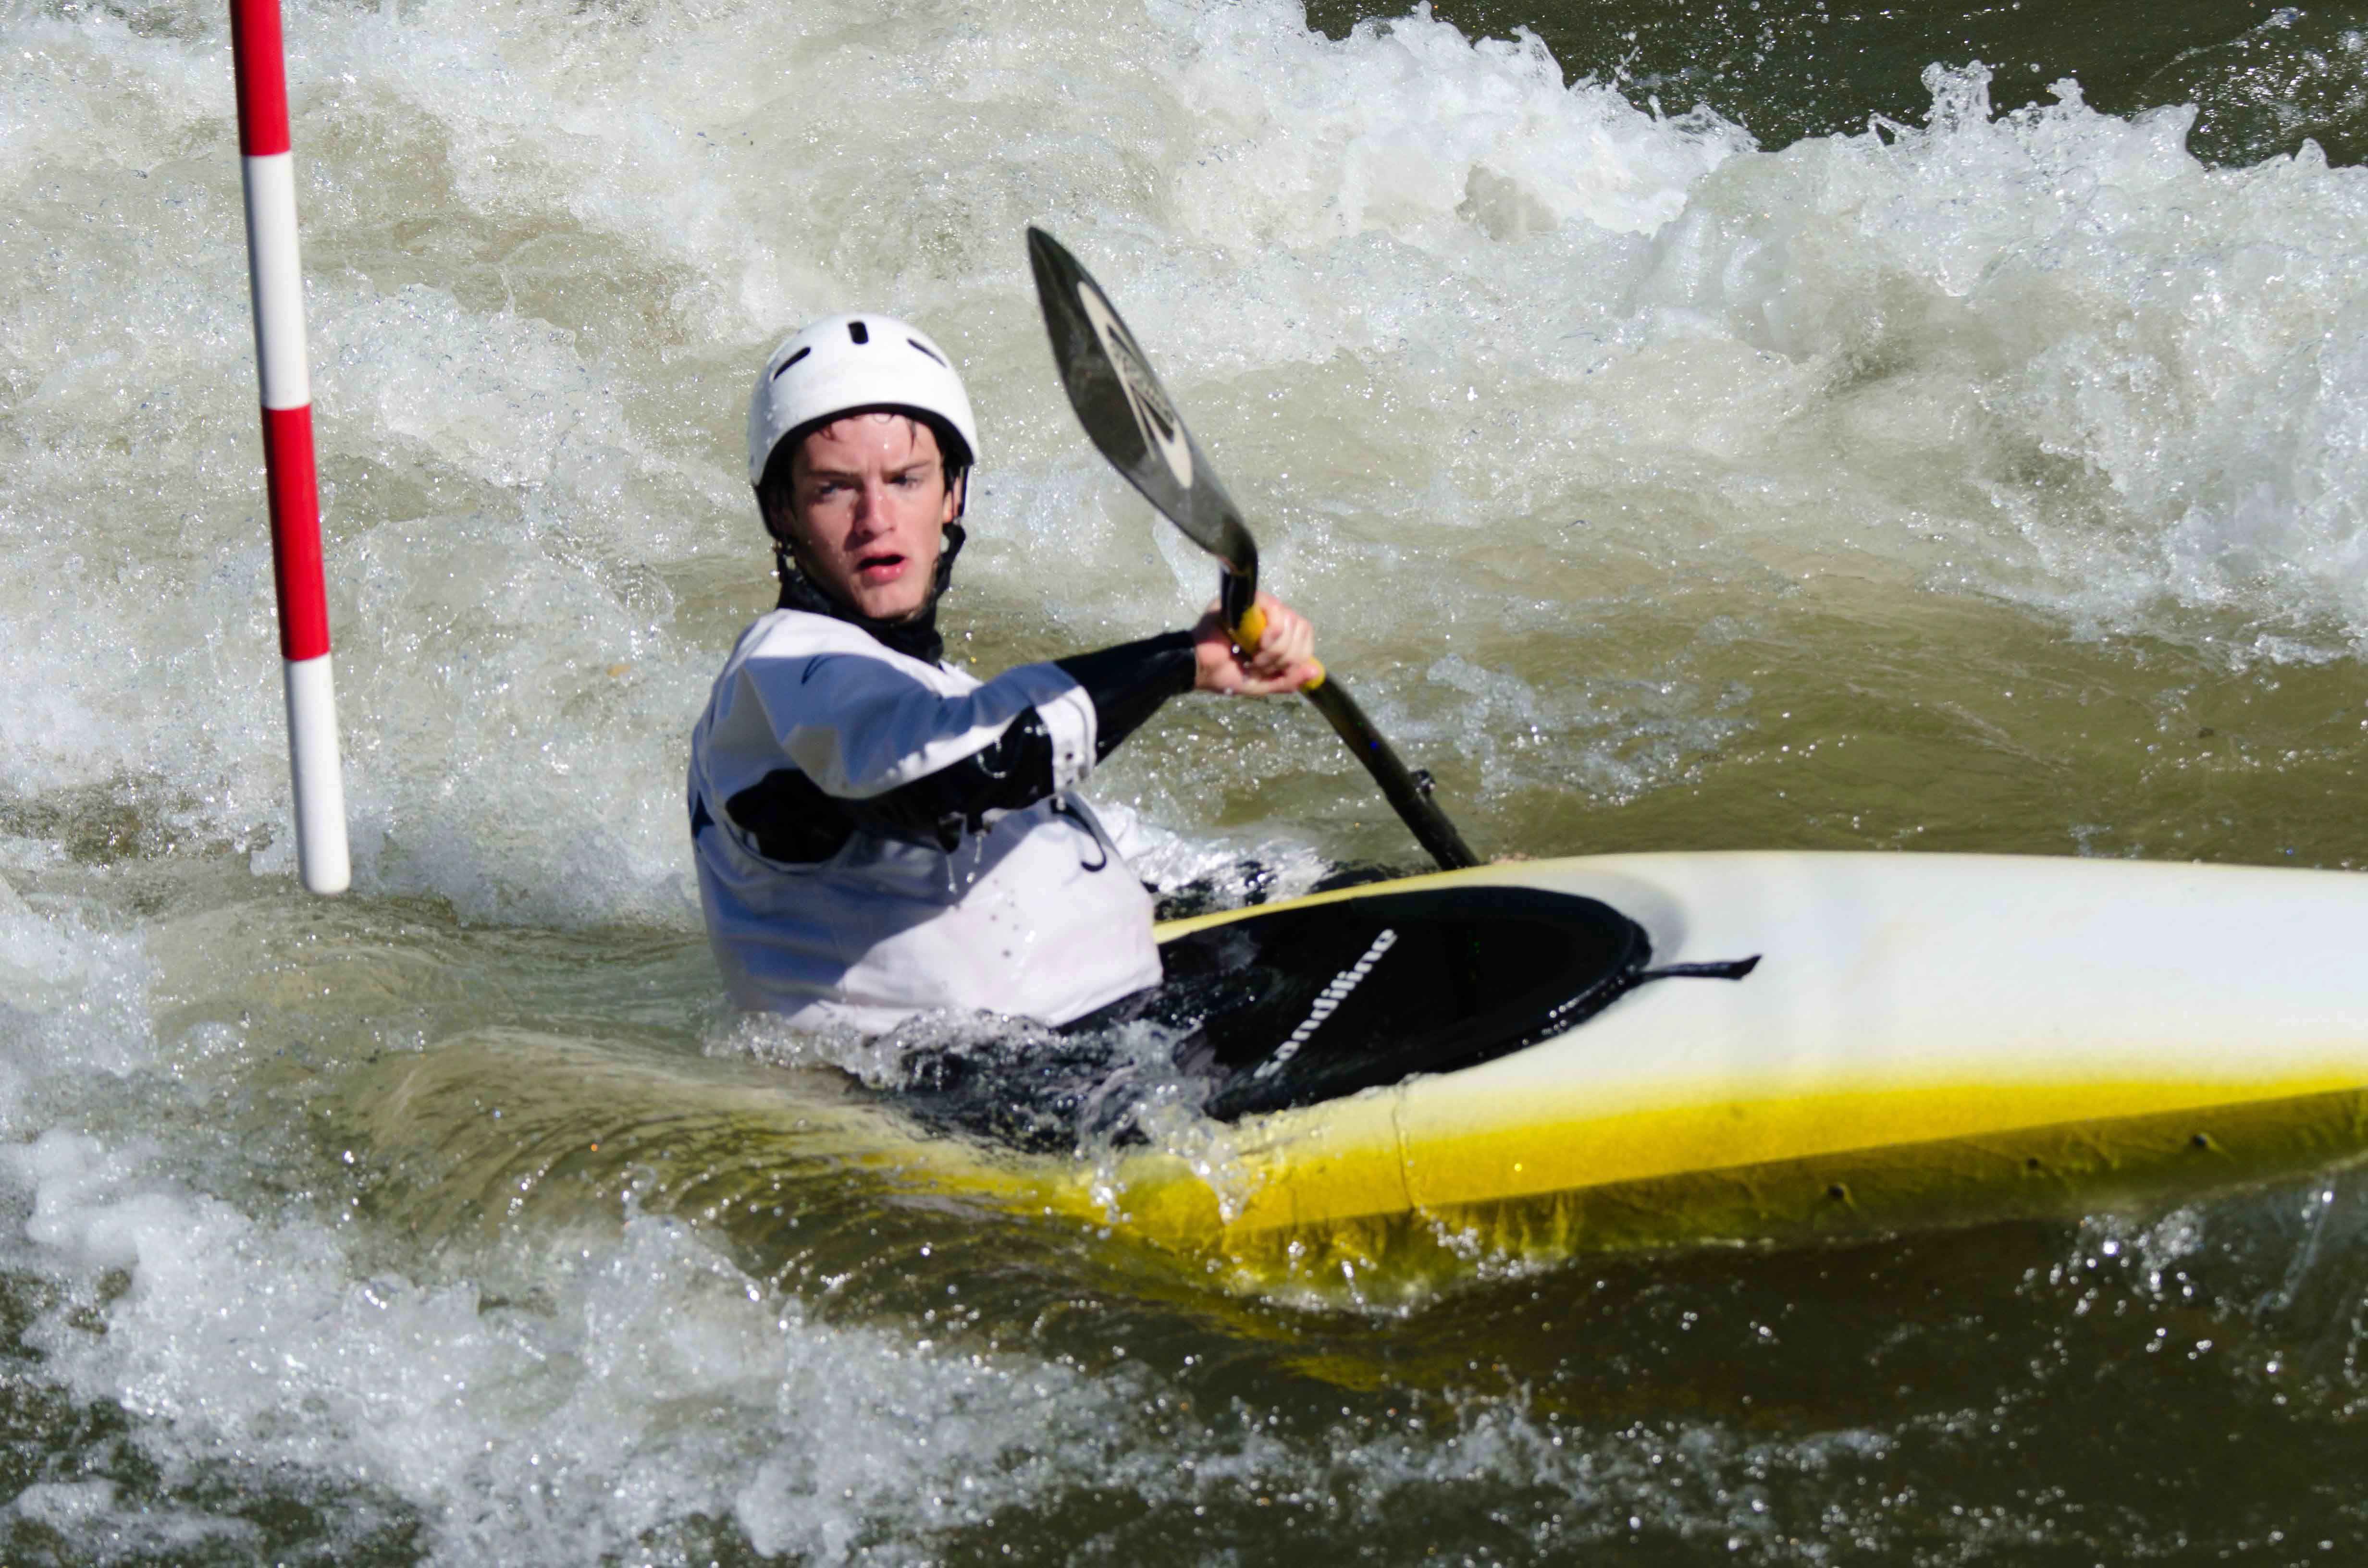
sport, boat, paddle, vehicle, rapid, extreme sport, kayak, sports equipment, sports, boating, kayaking, watercraft, canoeing, water sports, water sport, sea kayak, canoe sprint, canoe slalom, whitewater kayaking